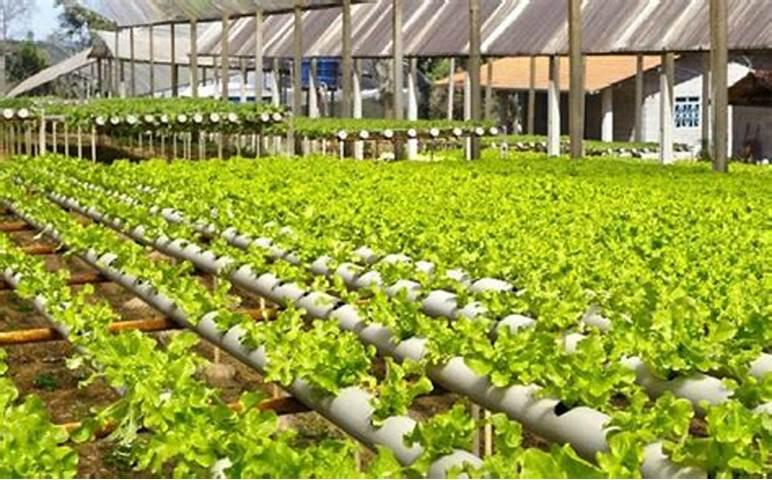
Mponi, hii ni sayansi ya kilimo inayohusisha uchanganyaji wa virutubisho pamoja na maji, vinavyopitishwa kupitia mabomba maalumu aina ya " PVC ". Njia hii inasaidia mmea kukua bila kutegemea udongo.